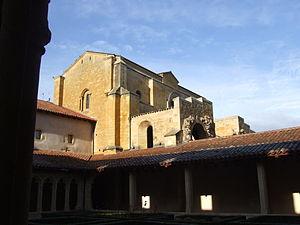
Cette image représente l'avant nef de l'abbaye Saint-Fortunat.
L’abbaye Saint-Fortuné de Charlieu est une ancienne abbaye bénédictine située sur la commune de Charlieu, actuellement dans le département français de la Loire.